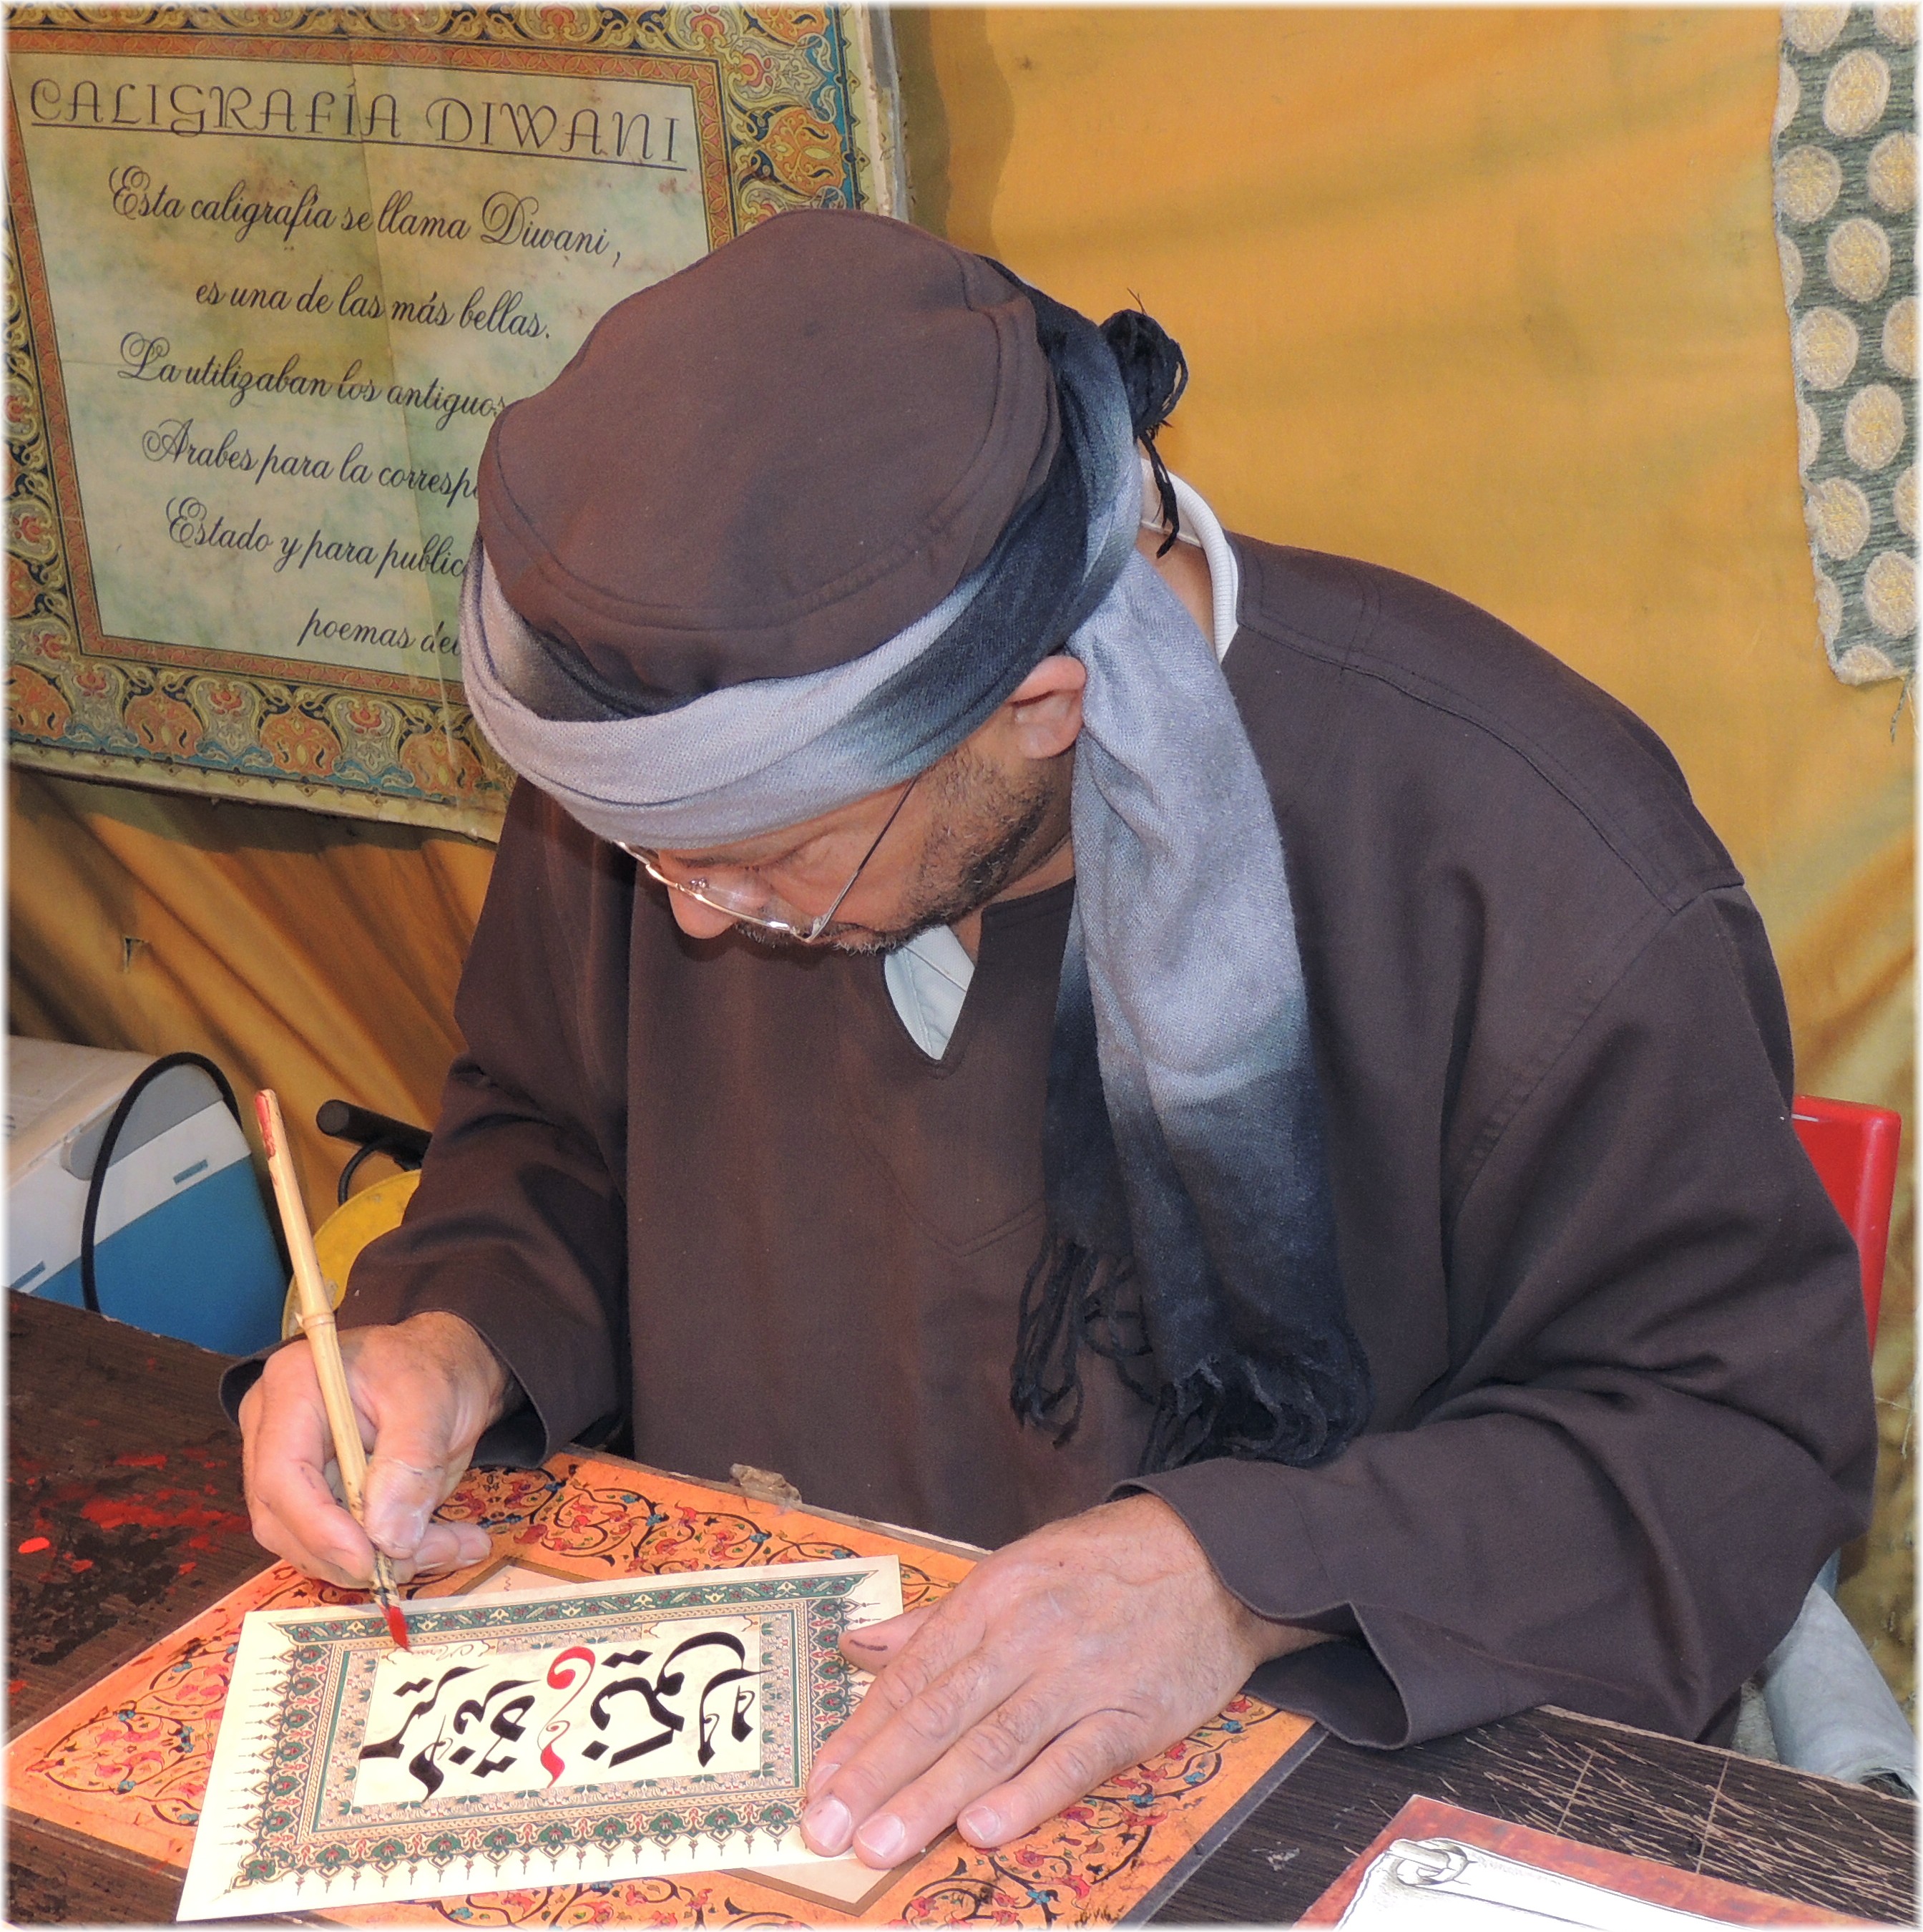
writing, europe, medieval, art, spain, espagne, temple, europa, gente, espaa, galicia, acorua, lacorua, feria, corua, personas, galiza, xente, cidadevella, corunna, galice, recreaccion, feira, medievales, mediebal, personajes